Sub-Saharan Africa

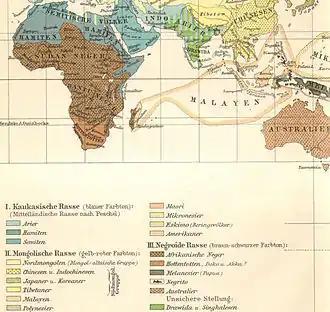
Ethnographic map of Africa, from "Meyers Blitz-Lexikon" (1932)

Geographers historically divided the region into several distinct ethnographic sections based on each area's respective inhabitants. The concept of "sub-Saharan Africa" has been criticised as a racist construction intended to separate North Africa or "European/White Africa" and "Black Africa" or "Africa noire". Critics from various countries have provided arguments supporting the interconnectedness of continental Africa, pointing to historical and cultural connections, as well as trade between North, West, and East Africa.